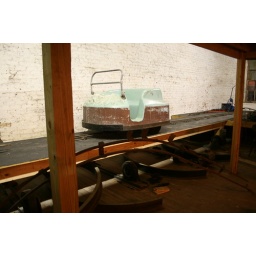
The bridge is about 18 feet long. When the car and three people are in the center, the bridge flexes &amp;lt;3/4&amp;quot;.